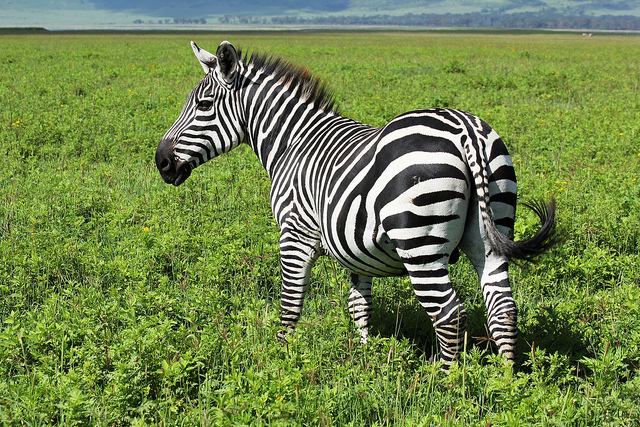
user: Given an image and a question. Answer the question in a short answer. Question: What type of diet does this animal have? Short Answer:
assistant: vegetarian